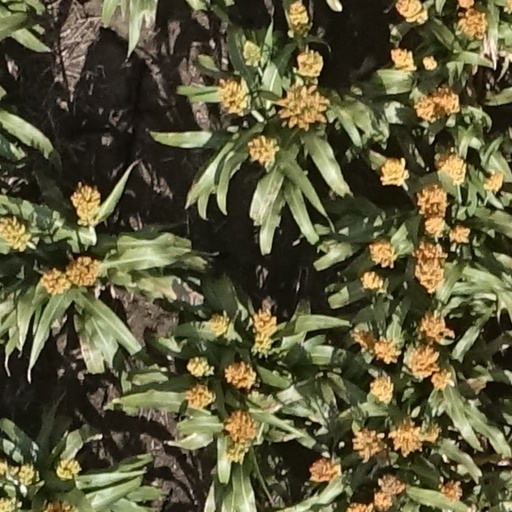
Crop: sorghum